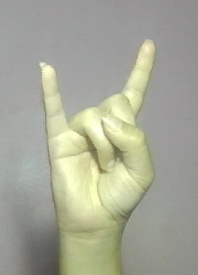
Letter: la